Ilan Averbuch

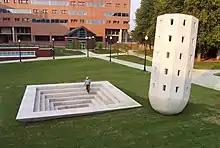
Ilan Averbuch, "The Dove Tower and Steps to the Bottom of a Pyramid", 2004, Storrs, CT.

Over his forty-year-long career, Averbuch has become one of the most successful public sculptors of the twenty-first century. His work appears across the globe in India, Israel, Poland, Germany, Switzerland, Canada, and throughout the United States. The monumental works are on an architectural scale and are designed to integrate with the environment rather than dominate it.